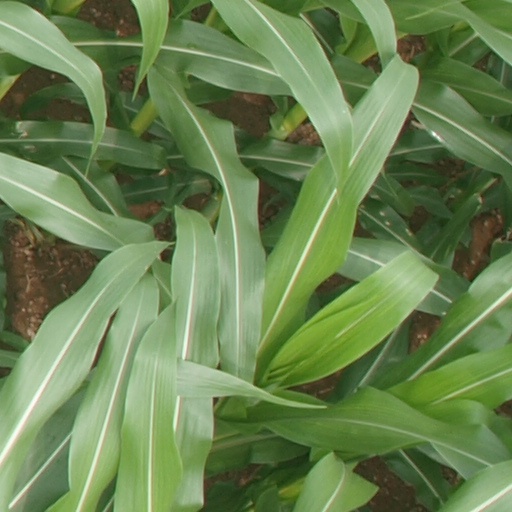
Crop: maize; corn